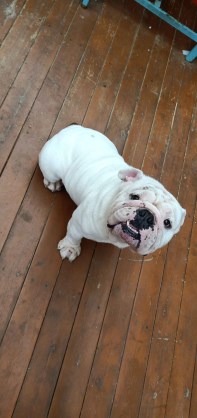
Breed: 1121-n000002-French_bulldog